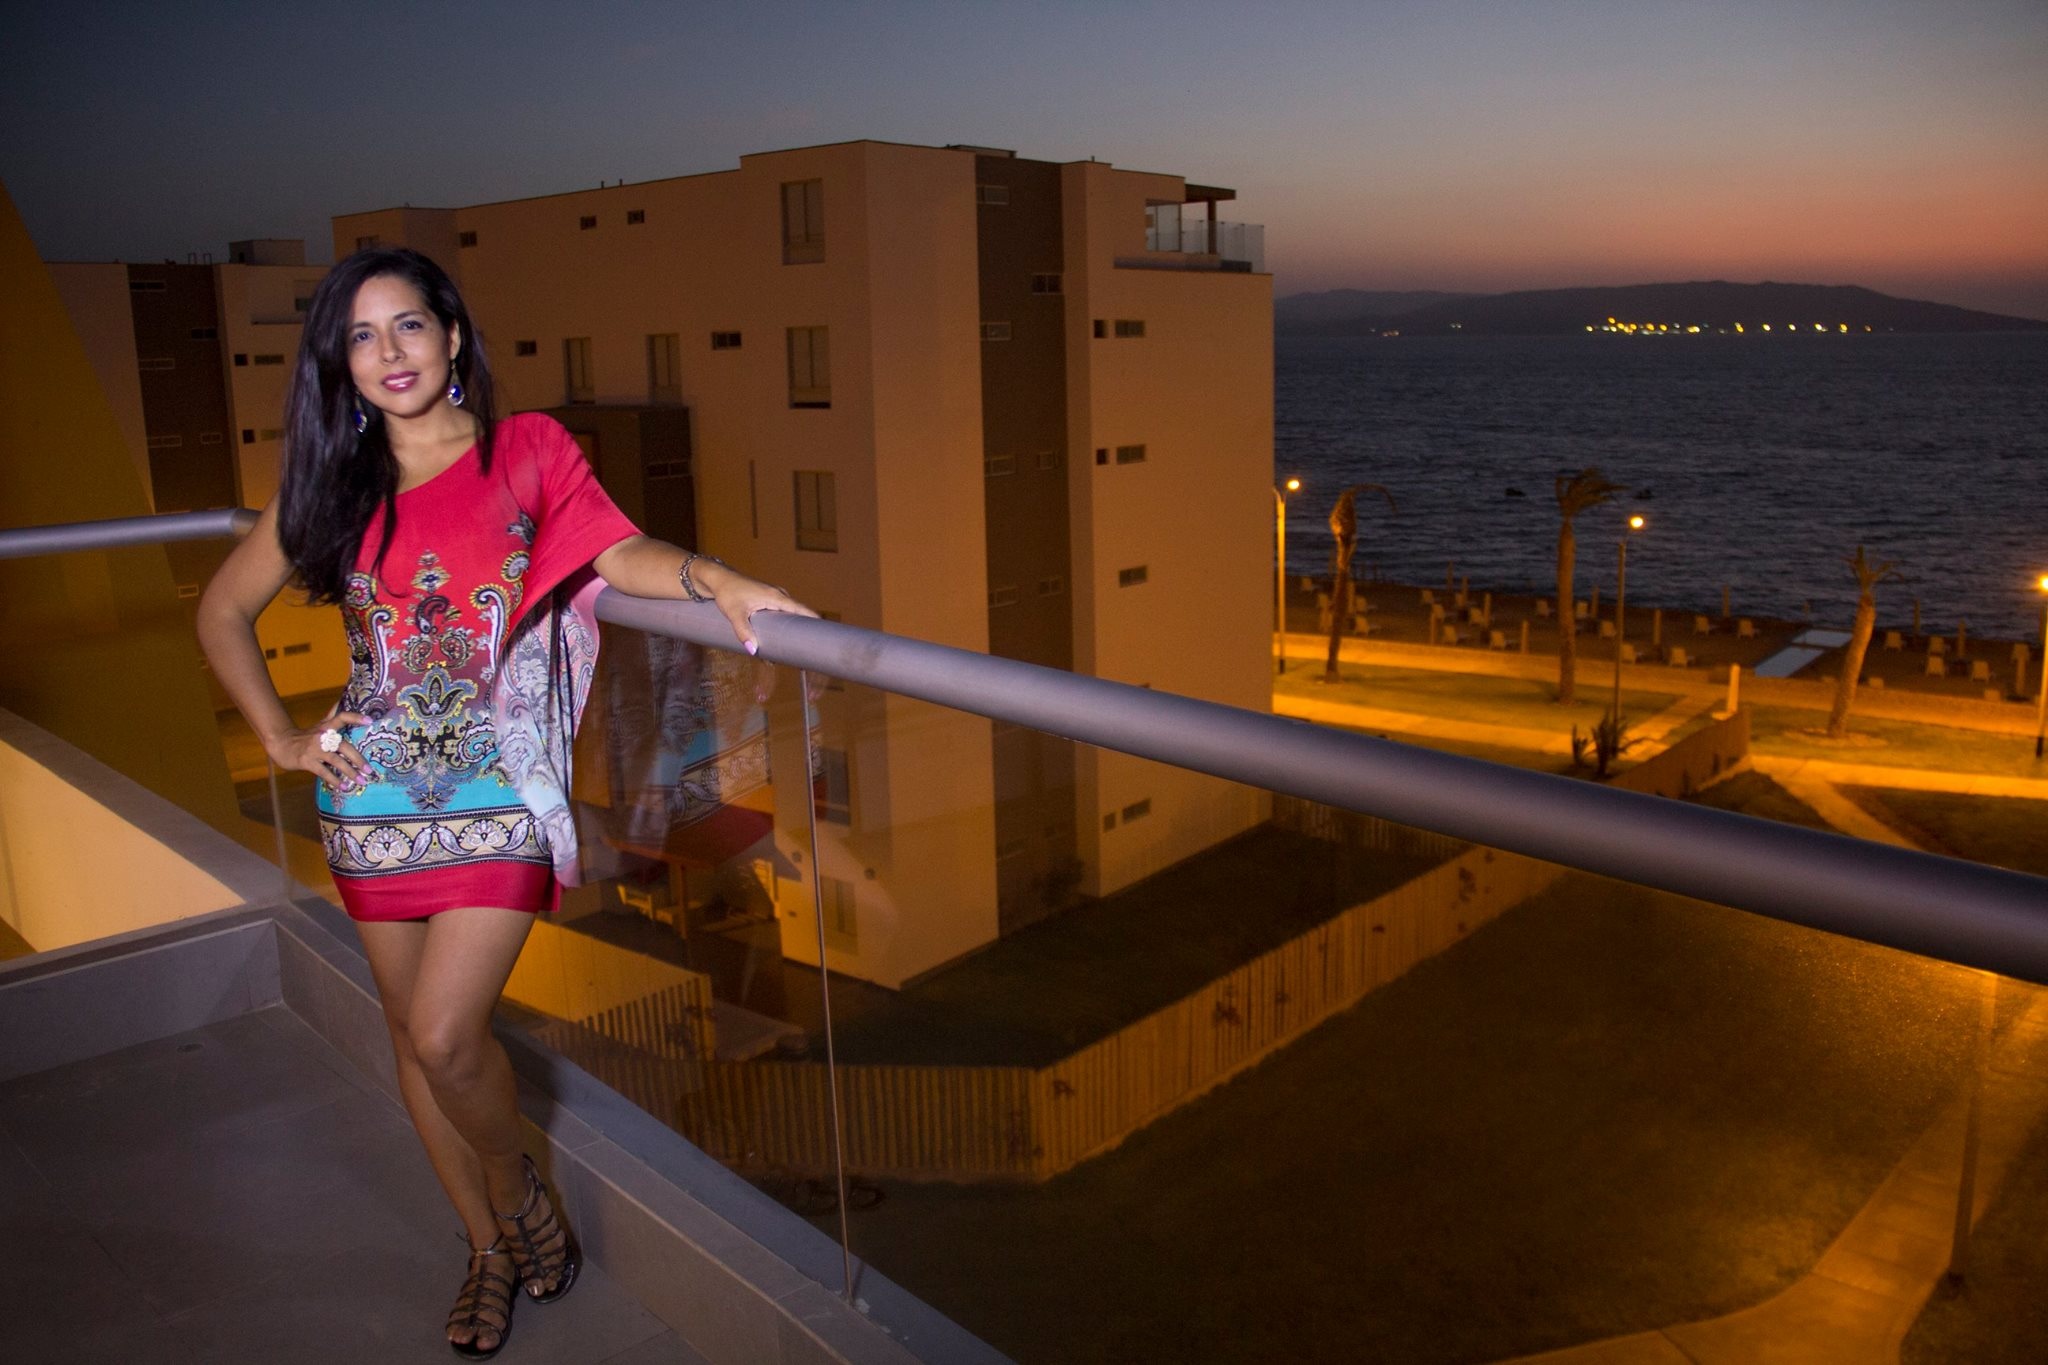
evening, brunette, model, ocean view, women, latin, image, peruvian, red dress, miniskirt, dress mini skirt